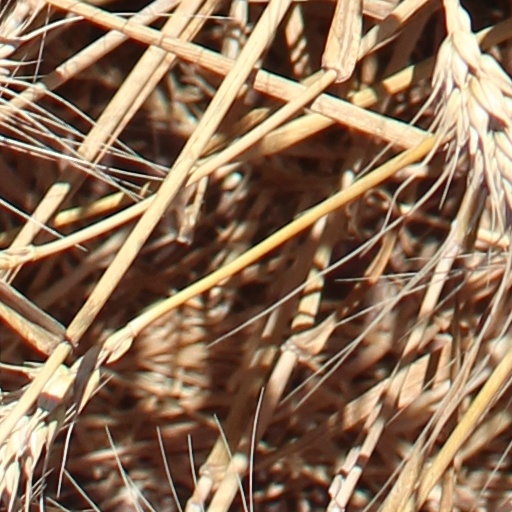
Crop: wheat